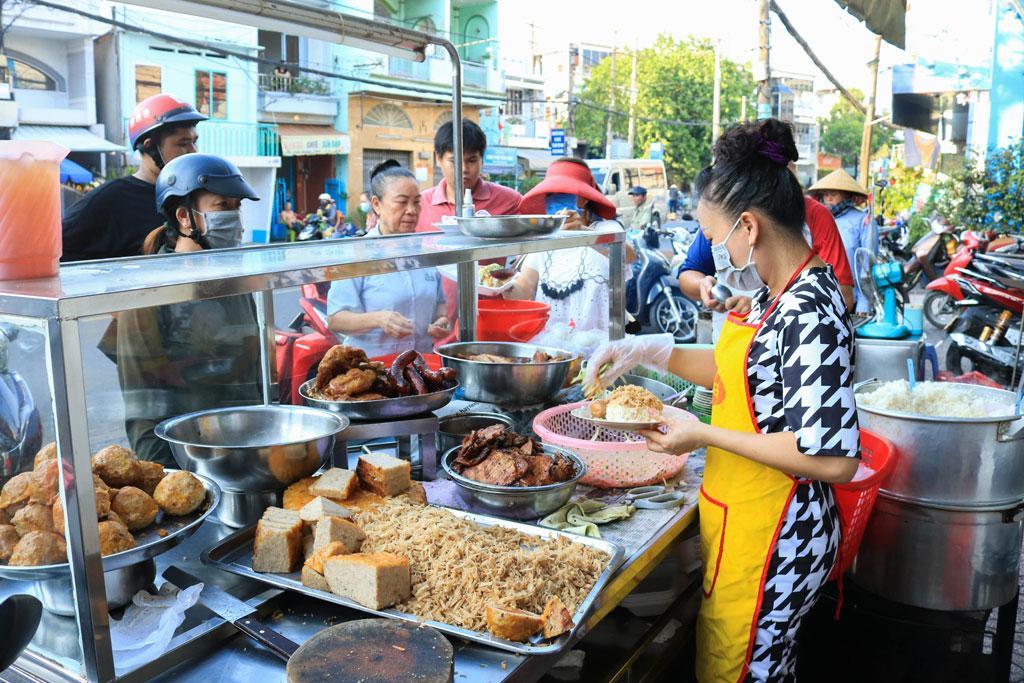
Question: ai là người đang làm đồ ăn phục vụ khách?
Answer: người phụ nữ đeo tạp dề vàng